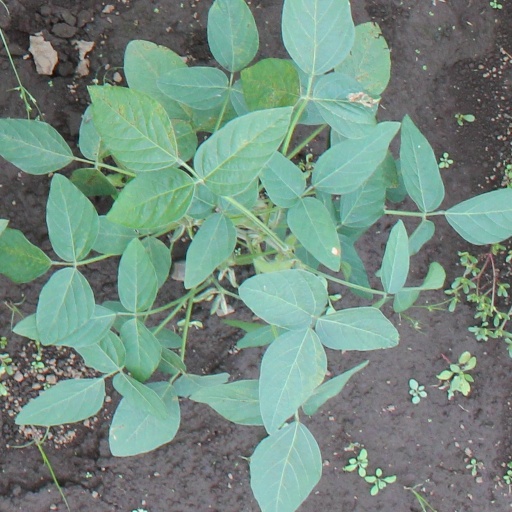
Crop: soybean